100.000 dollari per Ringo

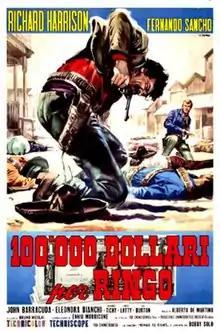
Theatrical release poster

100.000 dollari per Ringo (or Centomilla dollari per Ringo) is a 1965 spaghetti Western film directed by Alberto De Martino.